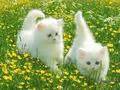
Label: cat